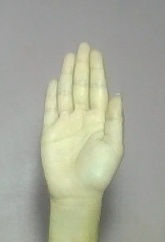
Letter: seen